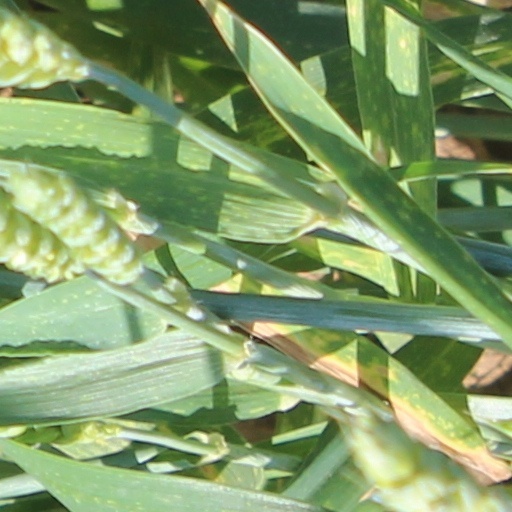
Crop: wheat